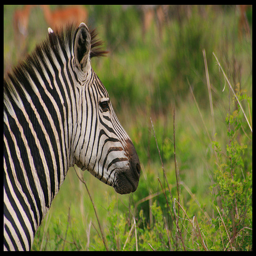
a zebra that is eating some kind of grass
A zebra in a tall grassy field watching deer in the background.
A zebra looking off in the distance while standing in a green field
a close up of a zebra in a field with tall grass
There is a zebra looking out at the grass near it.